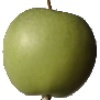
Label: Apple Granny Smith 1